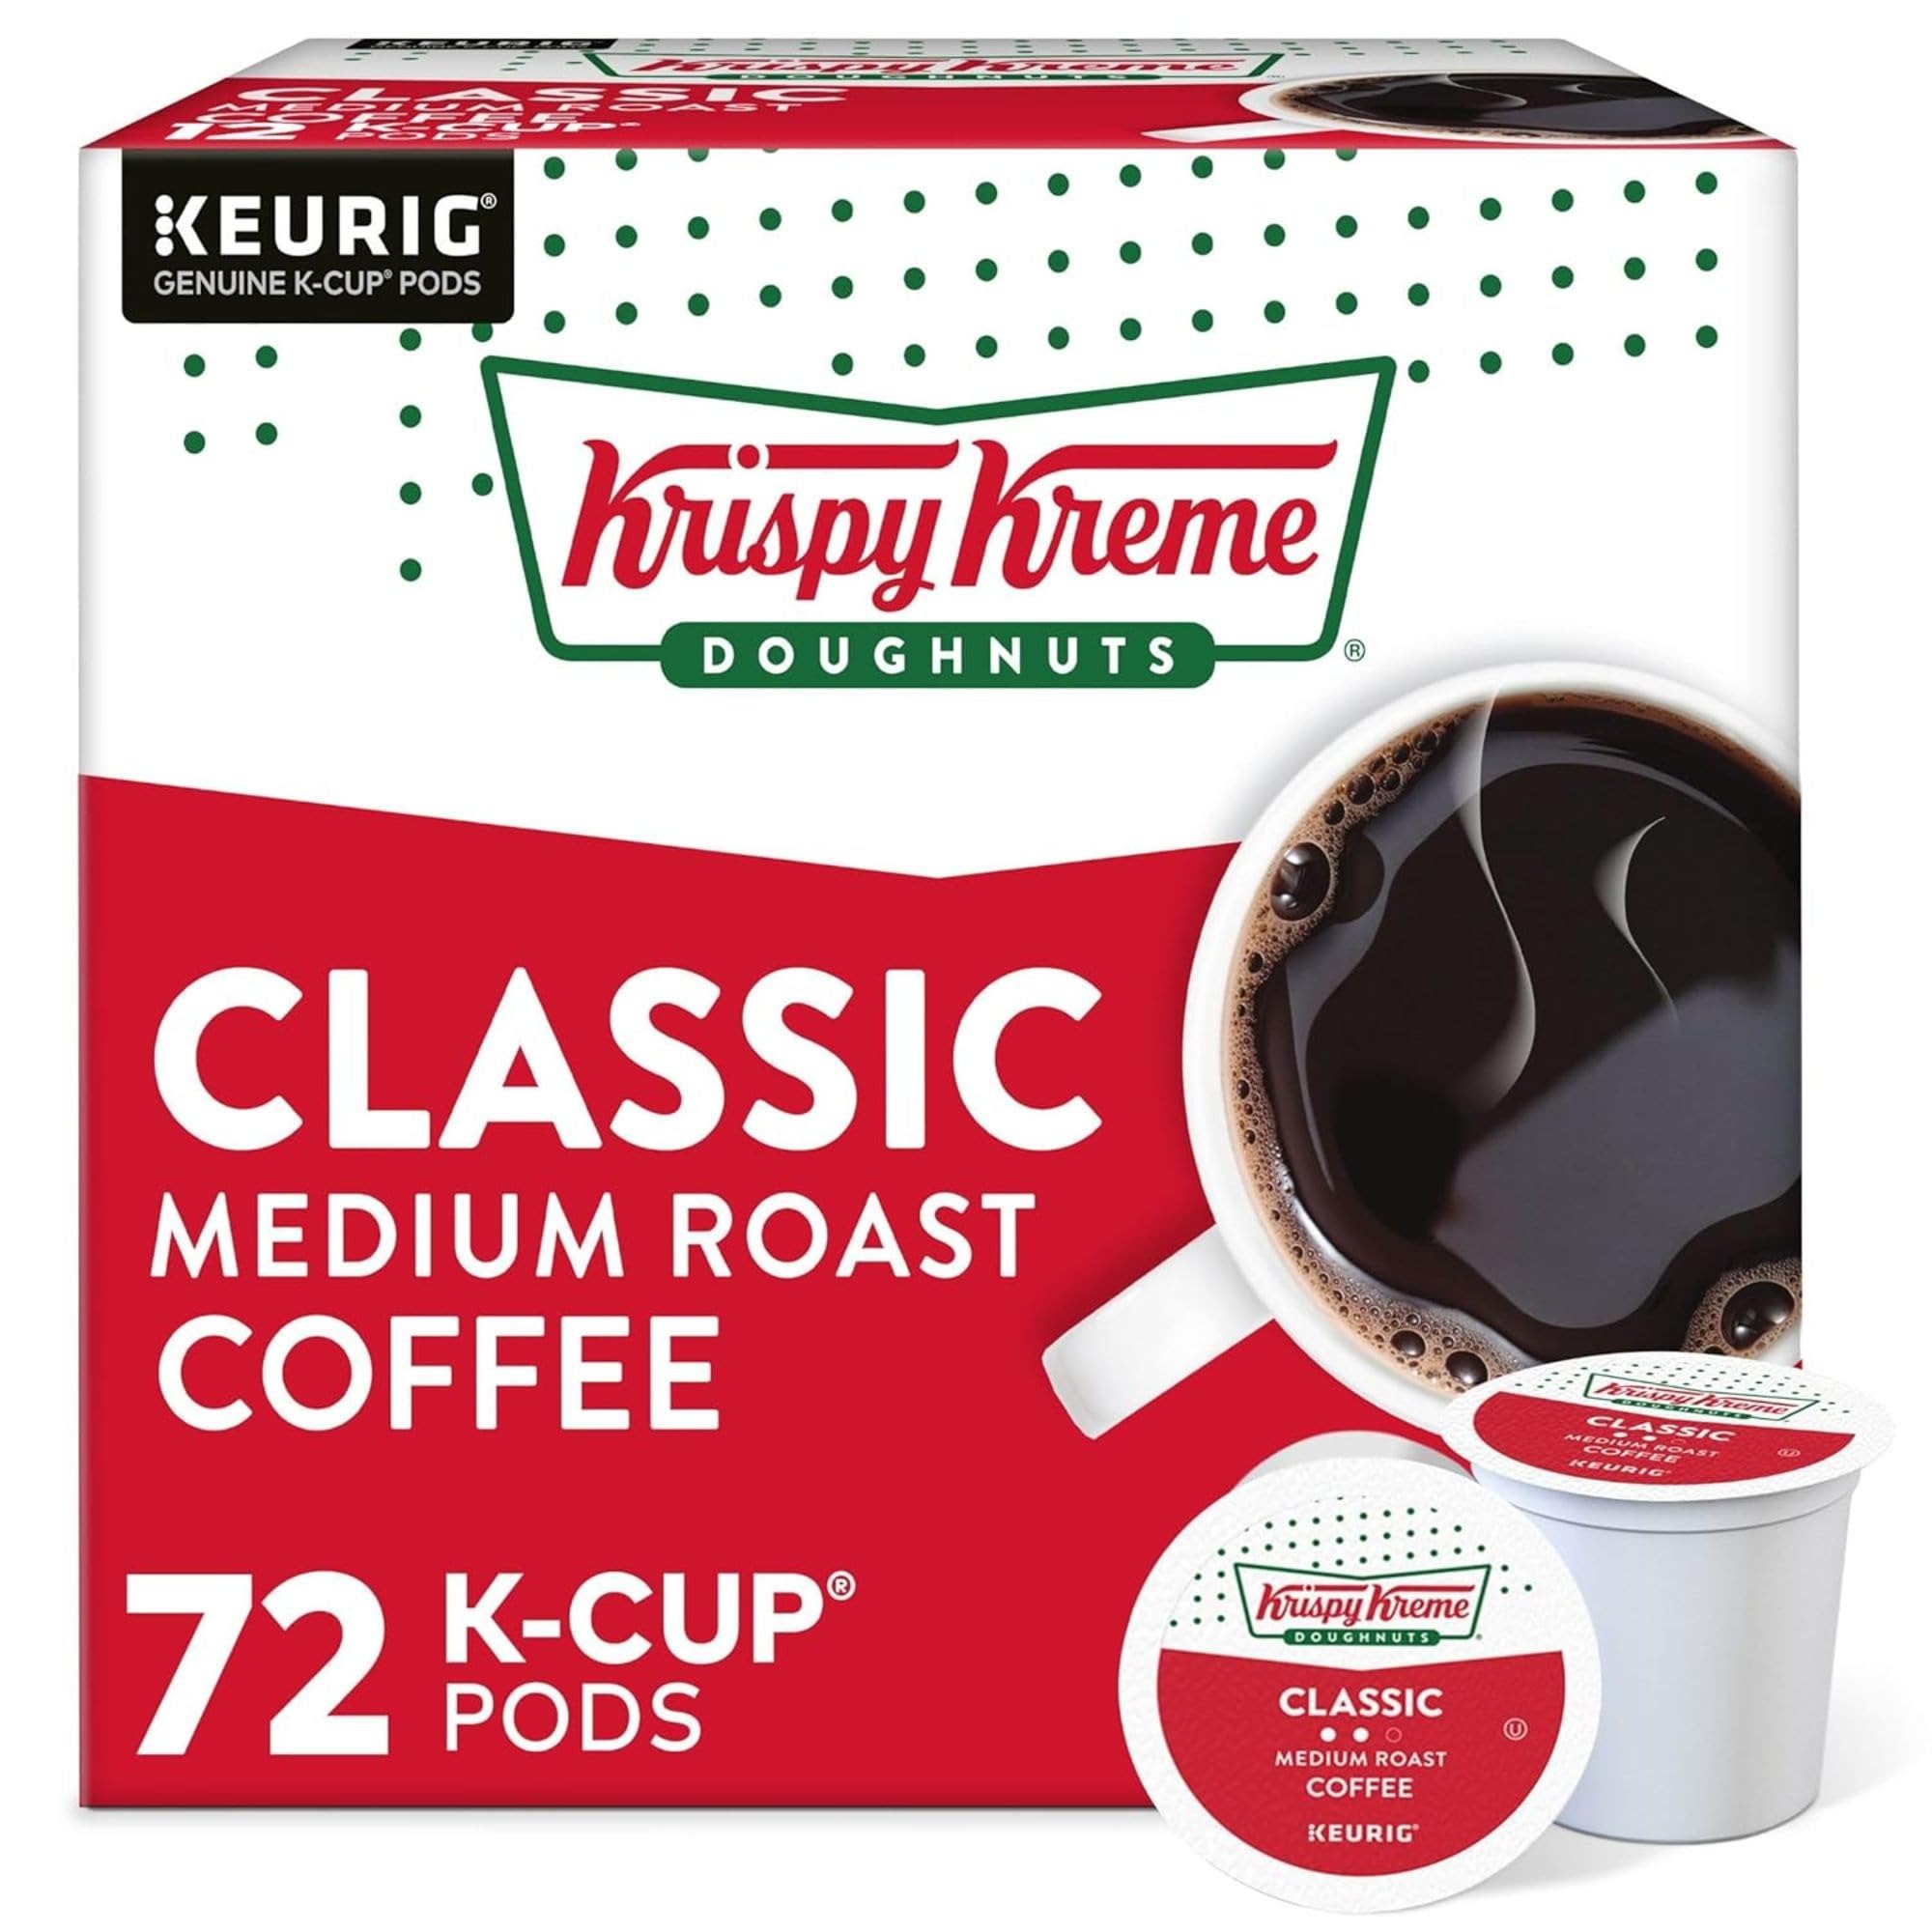
Item Name: Krispy Kreme Classic, Single-Serve Keurig K-Cup Pods, Medium Roast Coffee, 12 Count (Pack of 6)
Bullet Point 1: Bright fruit notes and a clean sweet finish
Bullet Point 2: Medium Roast, caffeinated coffee
Bullet Point 3: Orthodox Union Kosher
Bullet Point 4: A balanced, easy-to-love blend
Bullet Point 5: Compatible with Keurig K-Cup pod single-serve coffee makers
Bullet Point 6: INTRODUCING RECYCLABLE* K-CUP PODS: Simple. Delicious. And now Recyclable. Enjoy the same great-tasting coffee you know and love, and when you’re done just peel, empty and recycle. *Check locally, not recycled in all communities. Packaging may vary.
Value: 72.0
Unit: Count

Price: 12.99